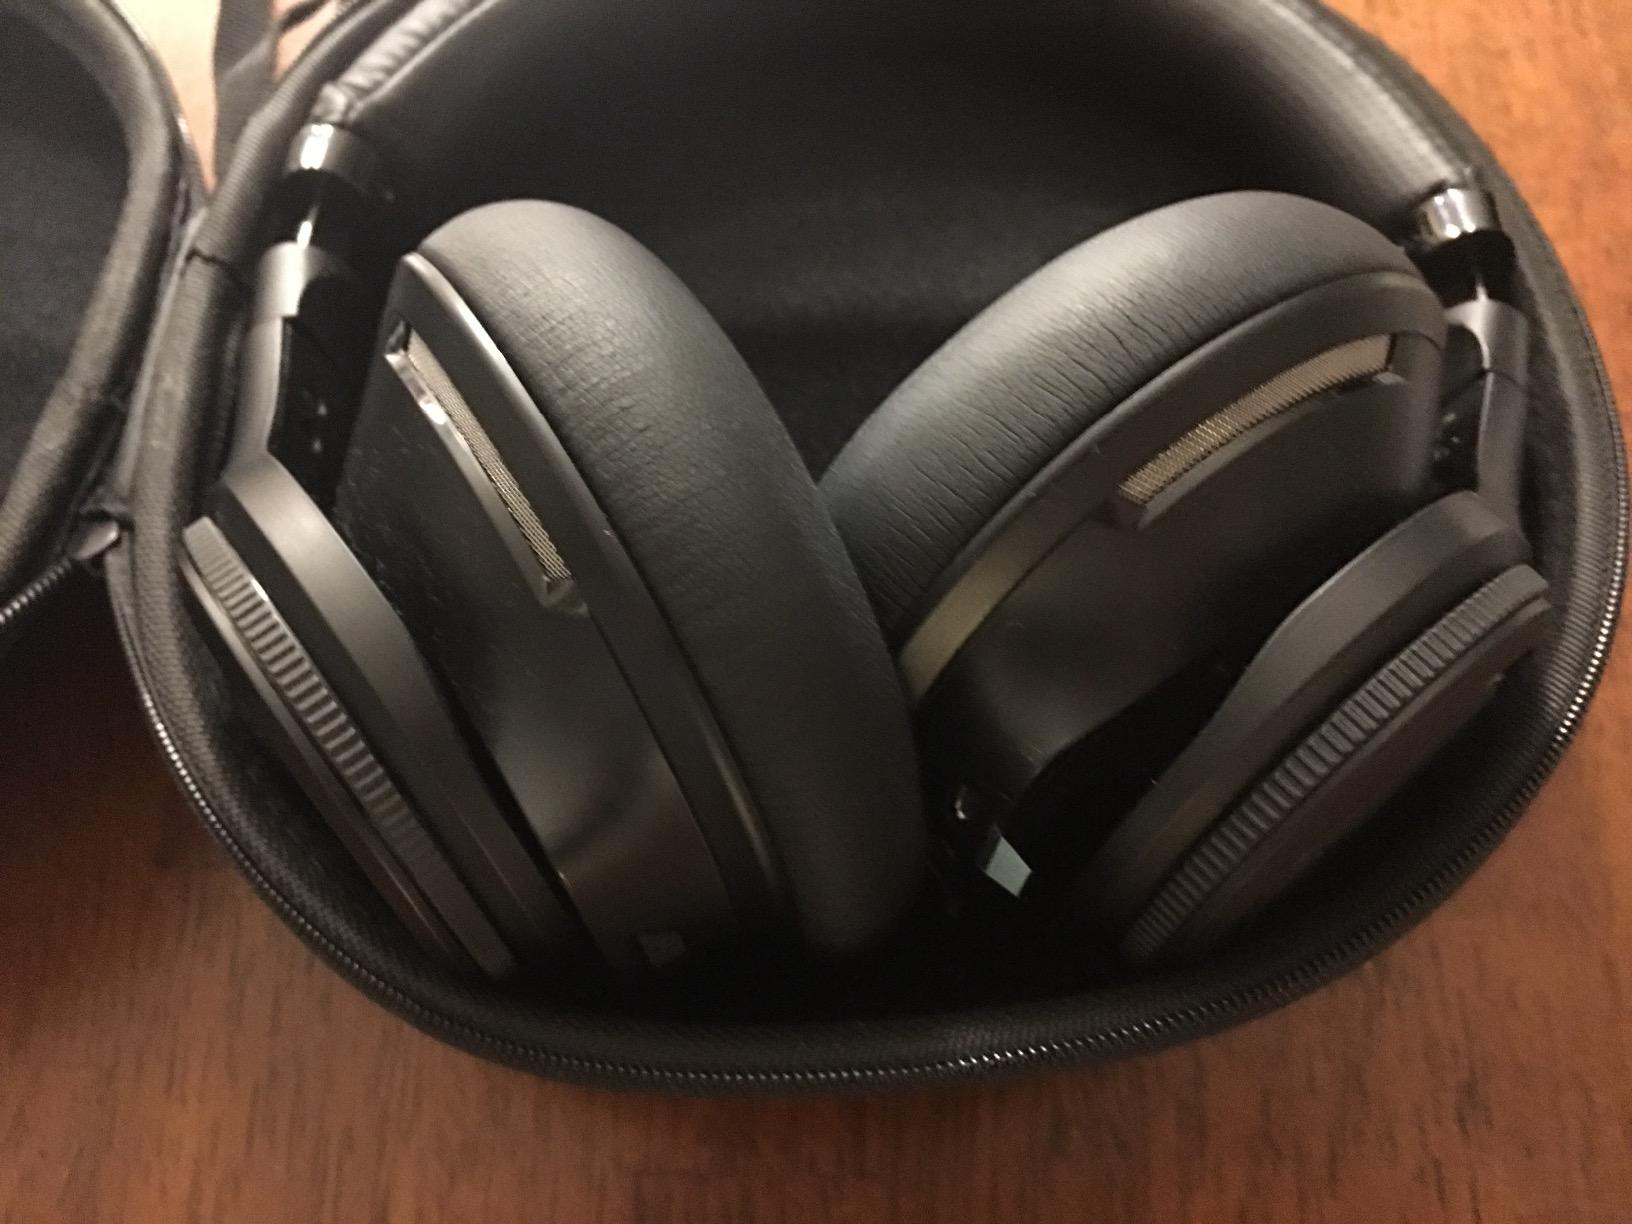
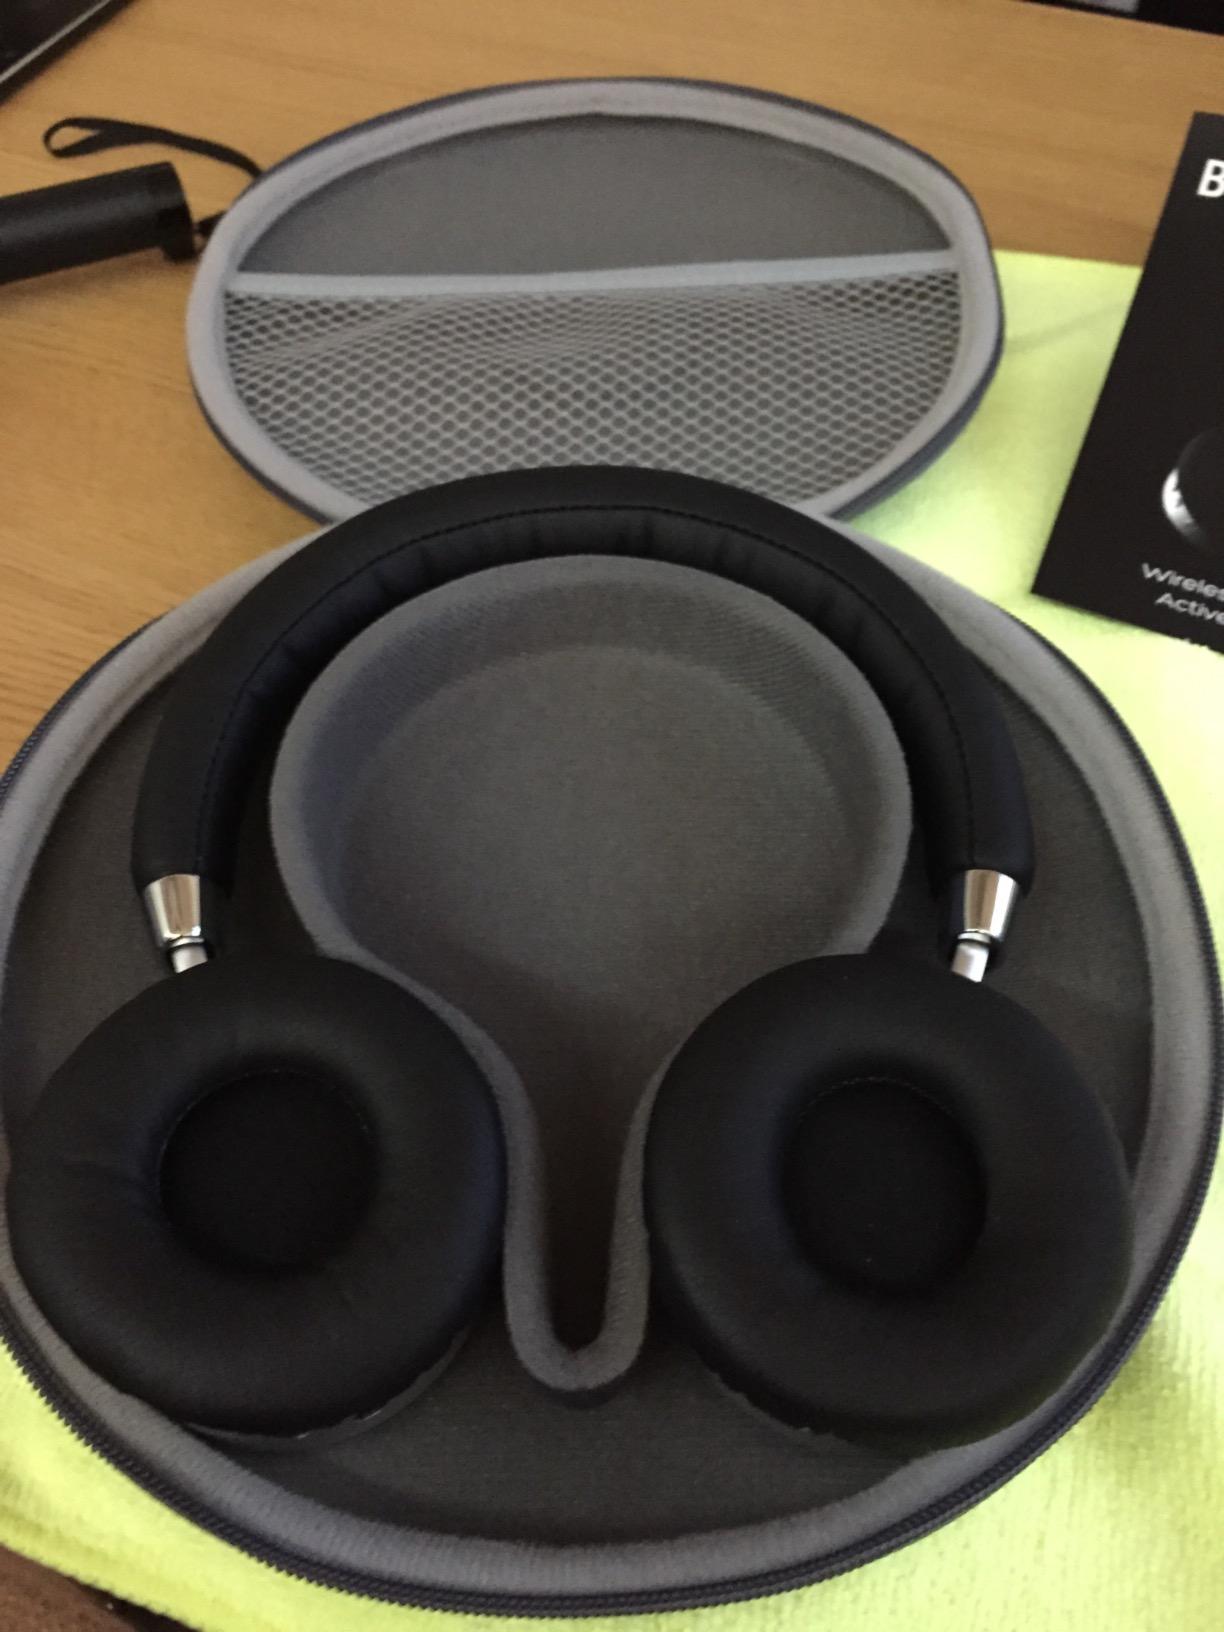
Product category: headphones
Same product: no